Guido Fibbia

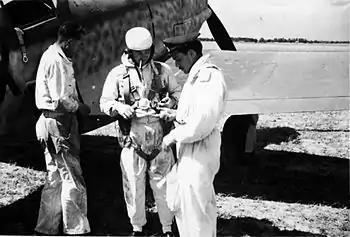

At the end of August 1943, the Allied forces carried out massive air strikes over Rome with four-engine Boeing B-17 bombers ("Flying Fortresses"), escorted by Lockheed P-38 fighters.